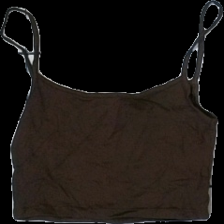
View: front
Type: Top
Category: Ladies
Brand: Bershka (Zara)
Colors: Brown
Material: 100% nylon
Cut: Tight, Cropped
Size: S
Season: Summer
Price range: <50
Recommended usage: Export